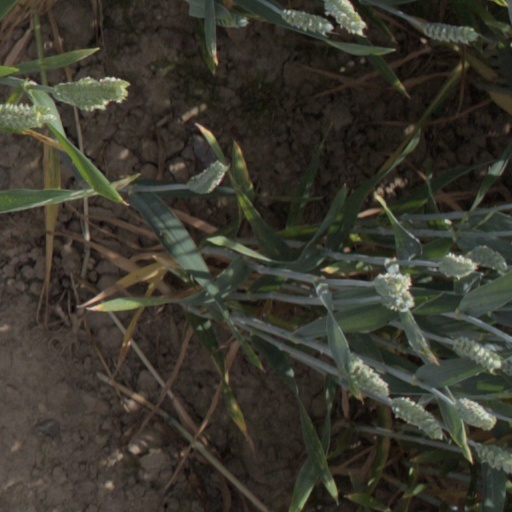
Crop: wheat